Highland Railway

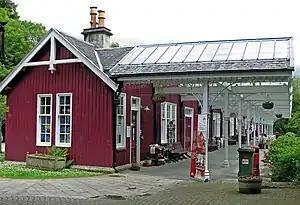
Strathpeffer terminus, now closed, in 2011

The Dingwall & Skye had needed to avoid Strathpeffer, and their station on the main line was away. The Highland obtained authority for a branch into the spa town. This opened on 3 June 1885 and the original Strathpeffer station was renamed Achterneed. On 10 October 1892 the Burghead branch was extended along the coast to . Fochabers was served by two stations, both inconvenient. The Inverness & Aberdeen Railway had opened a Fochabers station in 1858, but this was from the town. In 1886 the GNoSR opened a station called Fochabers-on-Spey, also about away on their Coast Line. The Highland built a branch from their line to new Fochabers Town station; the line and station opened 1 June 1894.